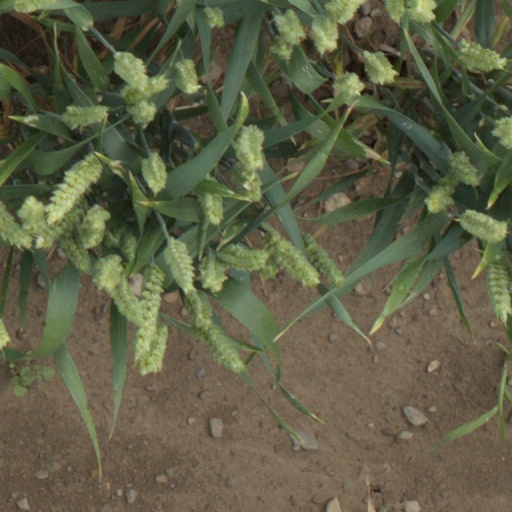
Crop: wheat